Paua House

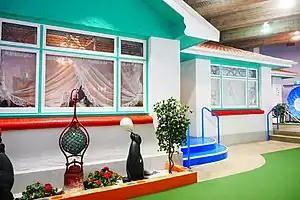
Exterior of Paua Shell house, taken 2019

The Paua House was a tourist attraction in the southern New Zealand town of Bluff, but now on display at the Canterbury Museum in Christchurch.